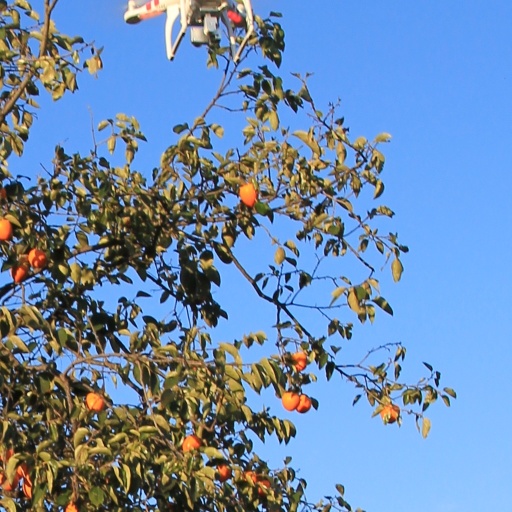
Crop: grape